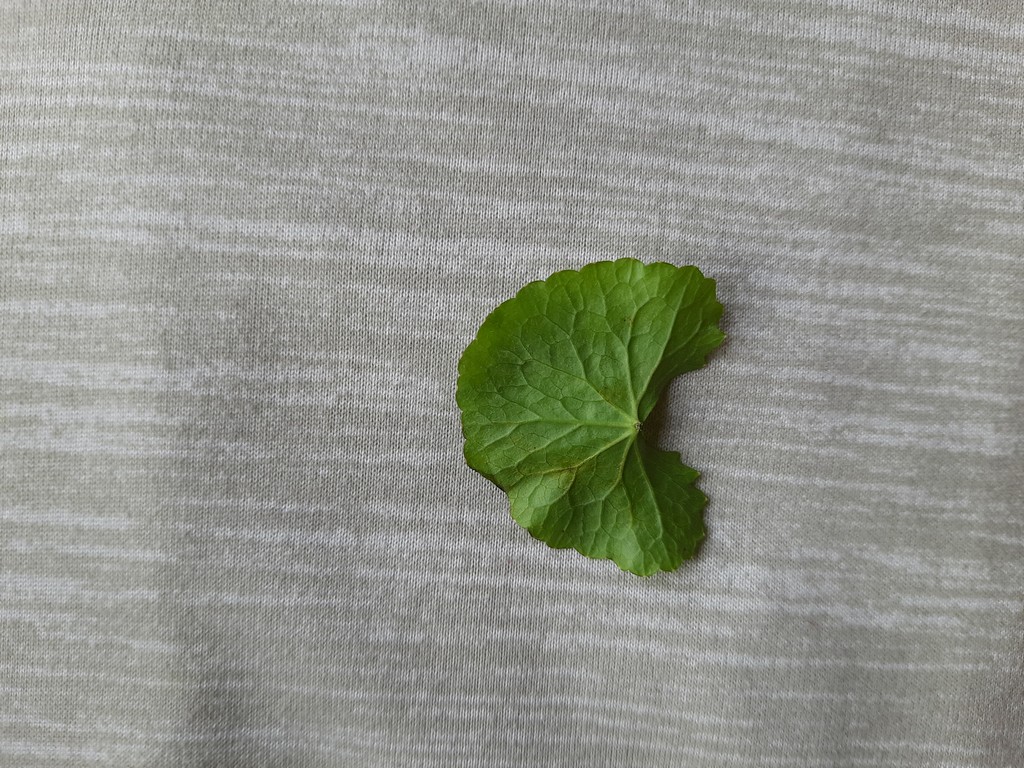
Label: Healthy